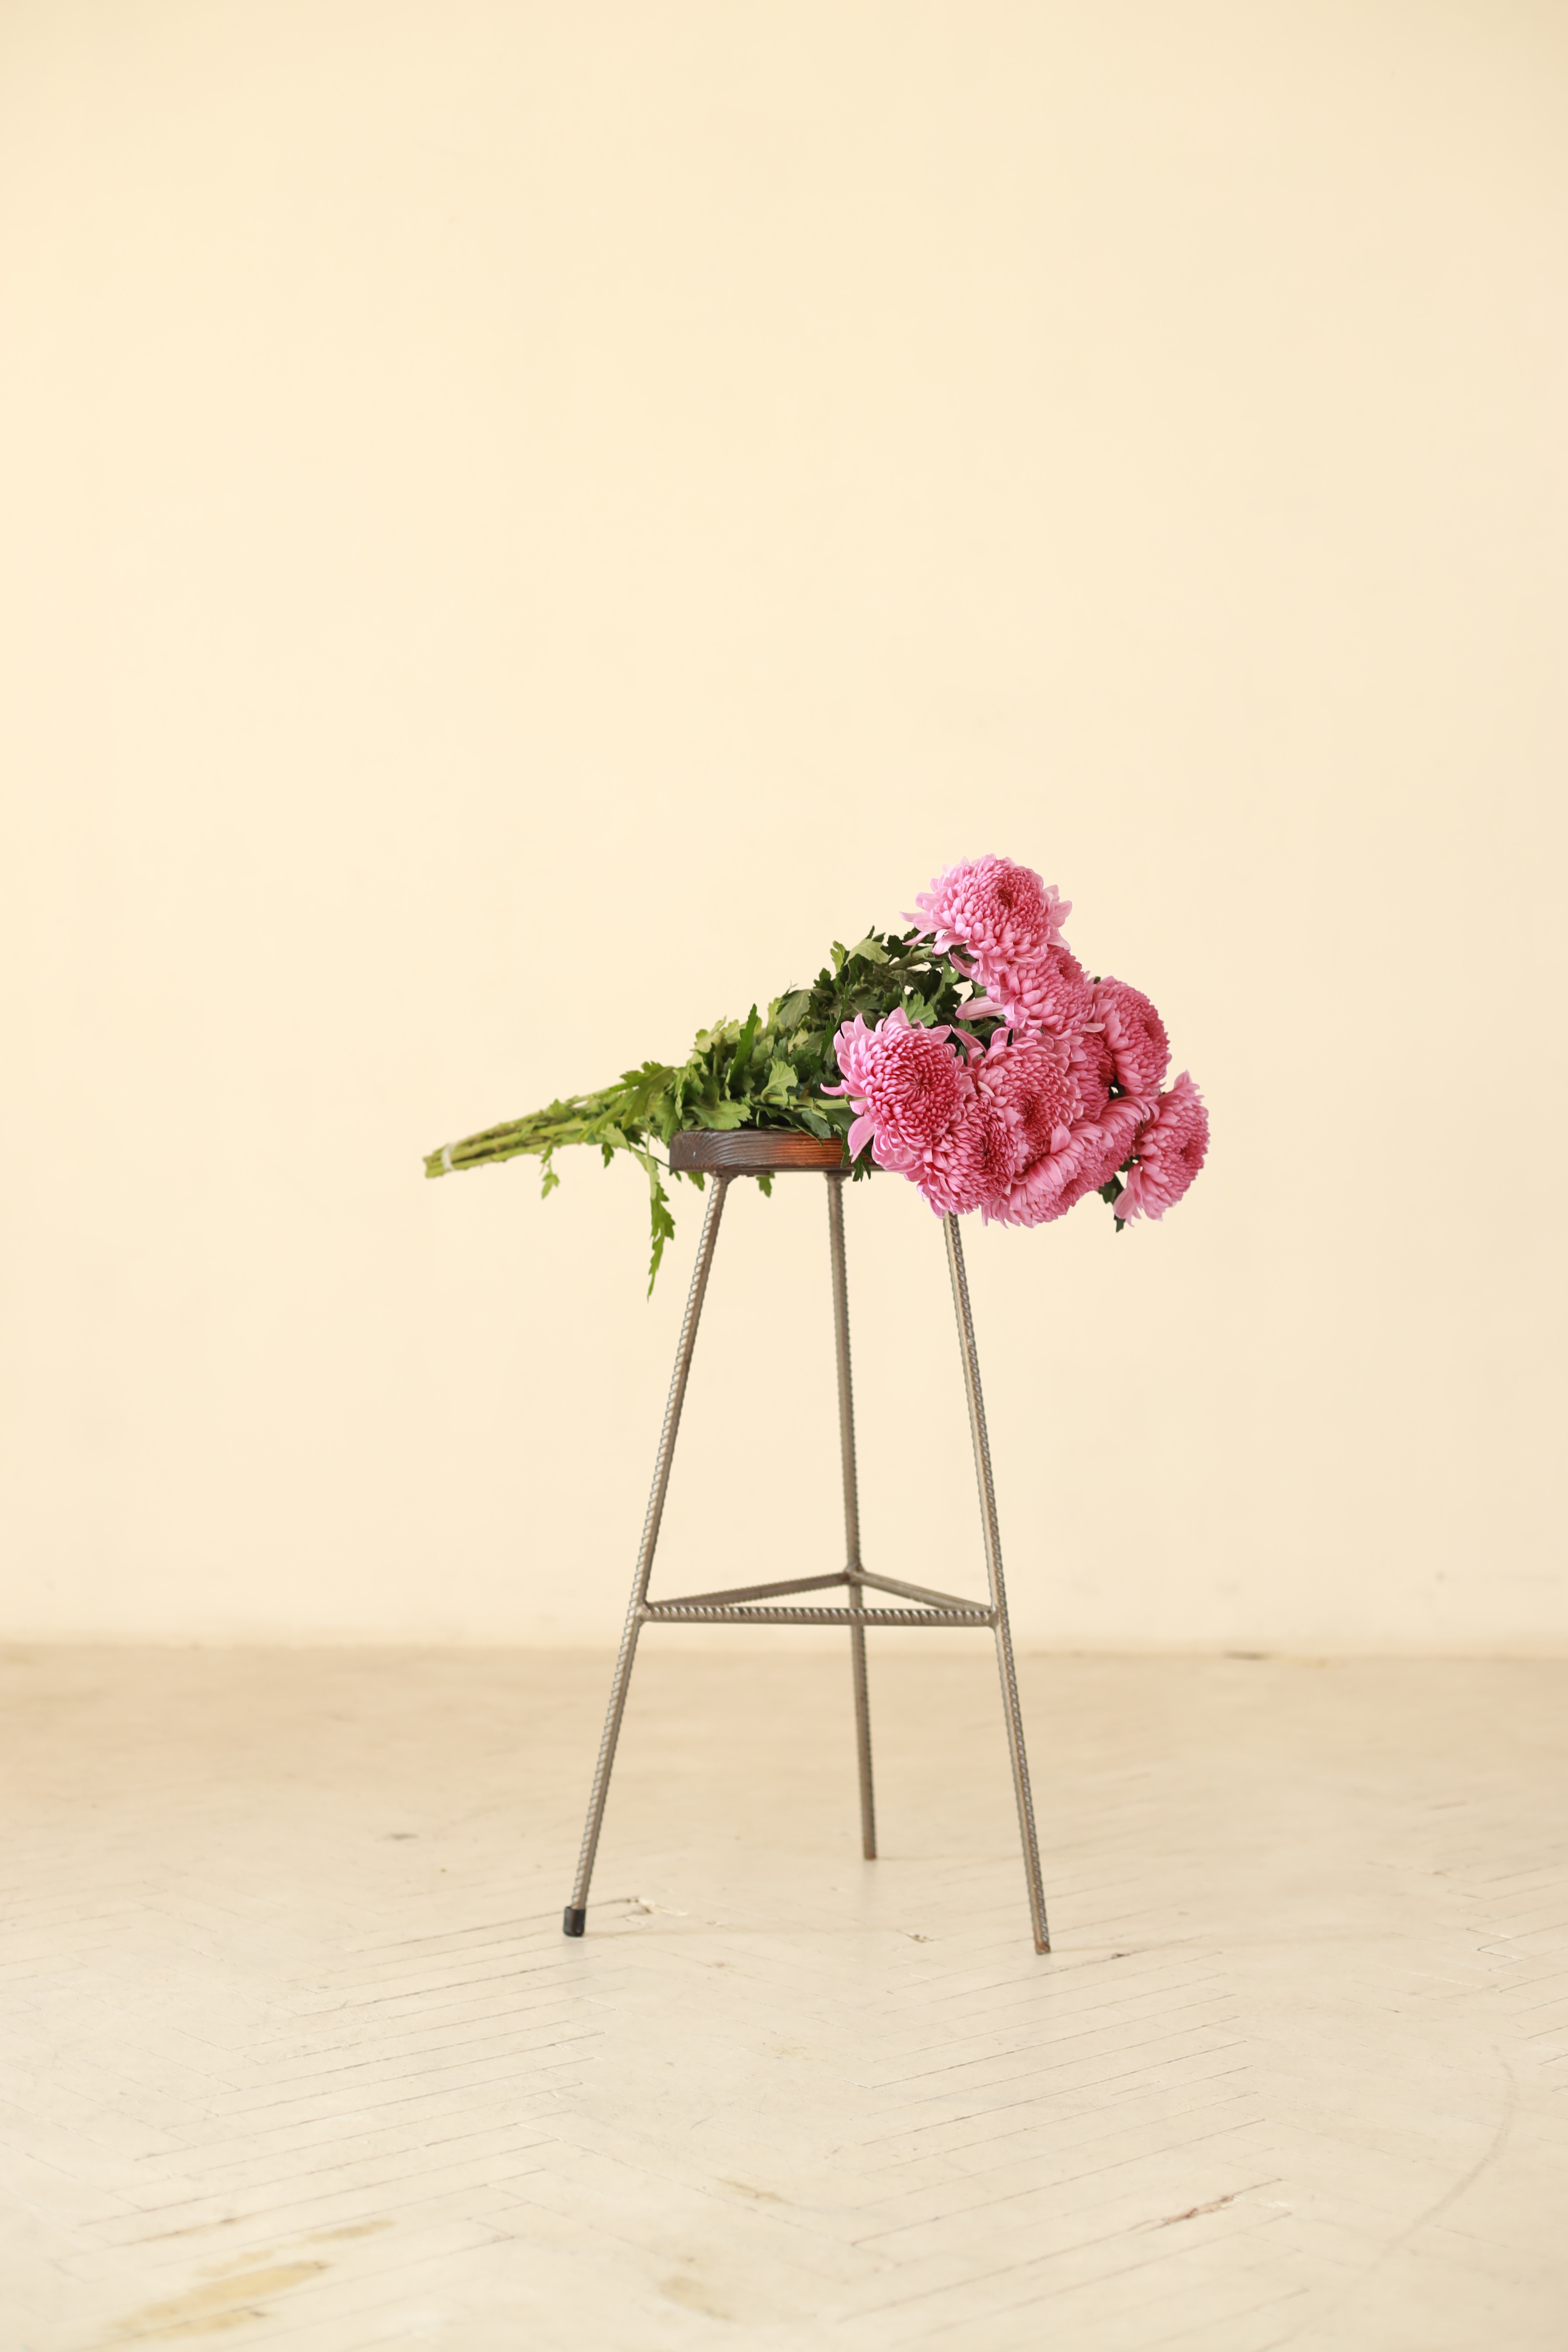
flower, plant, petal, artificial flower, flower arranging, creative arts, magenta, twig, cut flowers, flowering plant, event, shrub, floral design, fashion accessory, peach, carmine, wood, landscape, rose family, floristry, annual plant, still life photography, rose order, plant stem, grass, coquelicot, still life, rose, office supplies, art, Pedicel, flooring, shadow, bouquet